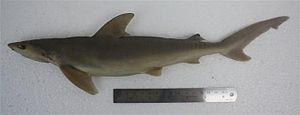
Carcharhinus sealei est un requin tropical de l'océan Indien et du Pacifique ouest, de la surface à 40 m de fond. Il atteint 1 m.